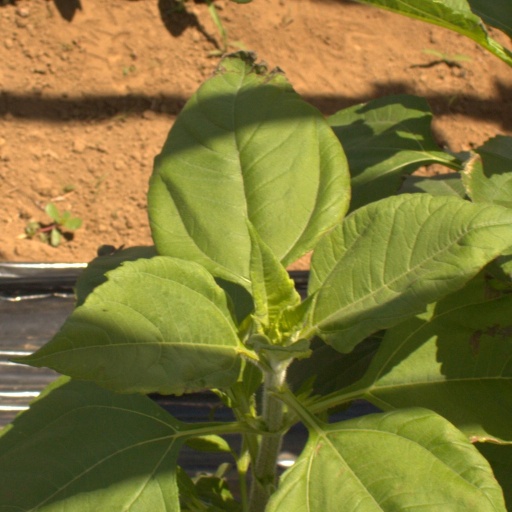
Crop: Jerusalem artichoke